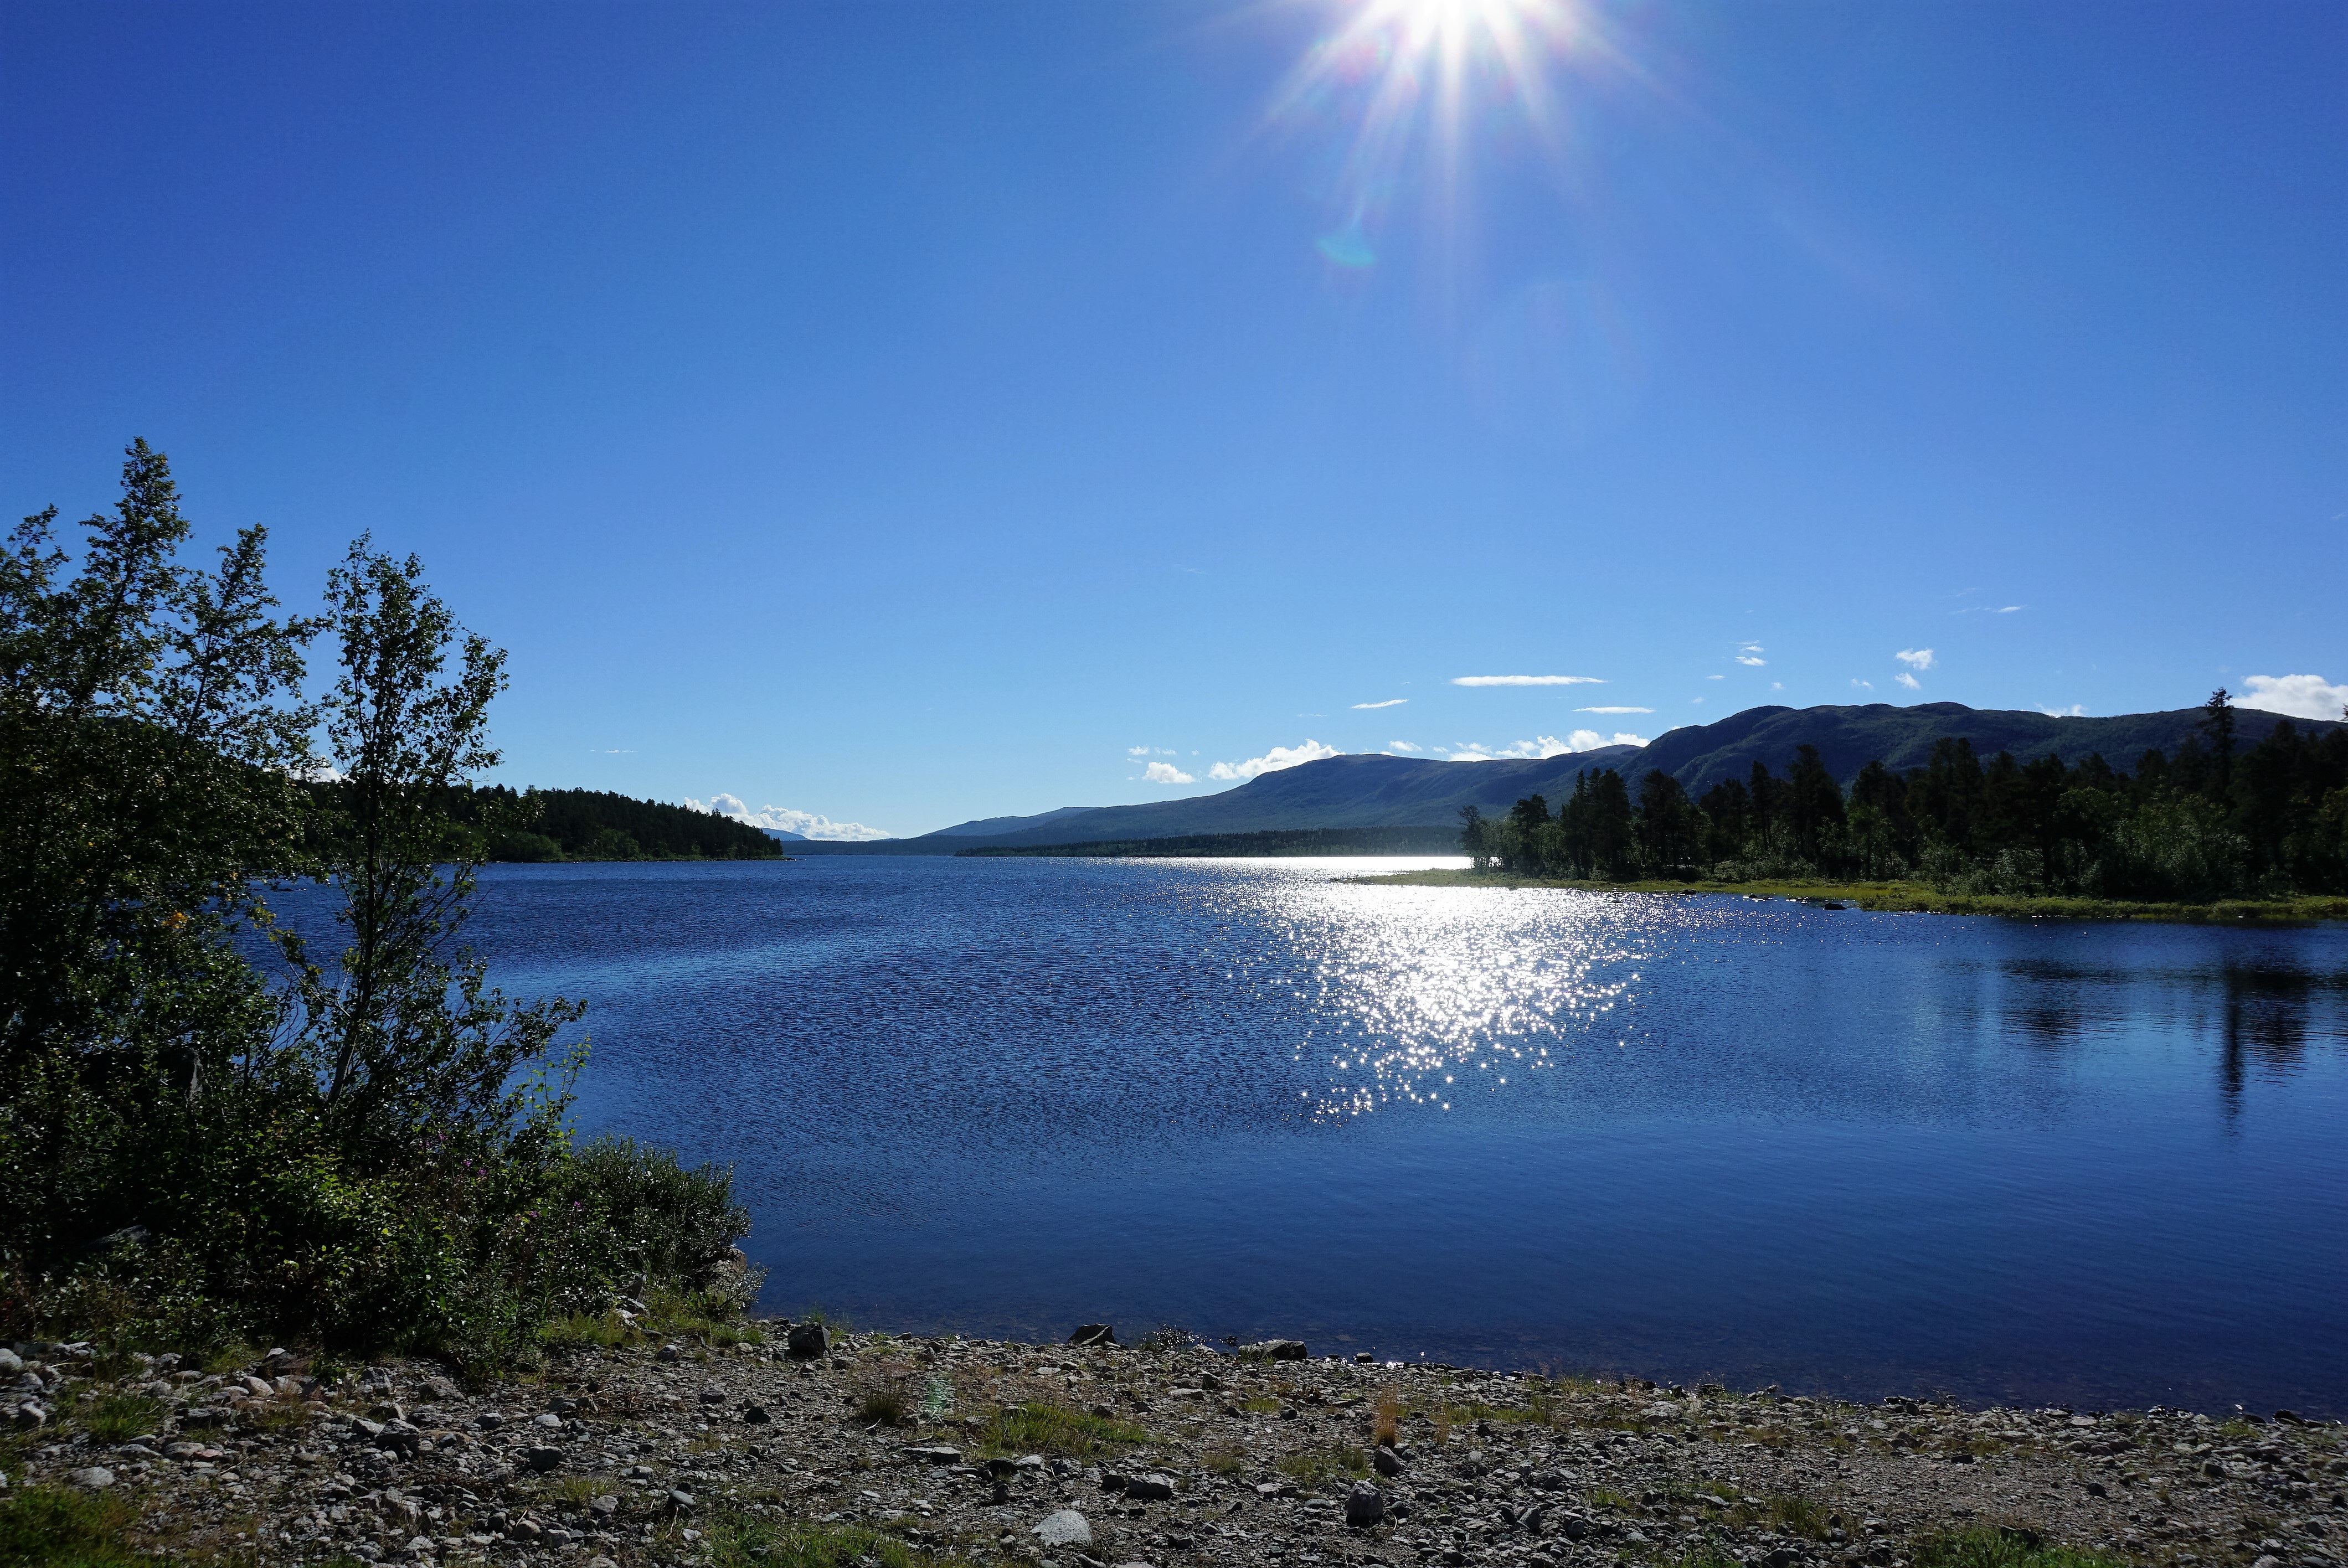
landscape, sea, tree, water, nature, wilderness, mountain, cloud, sky, sunlight, morning, lake, dusk, reflection, reservoir, national park, body of water, sweden, loch, crater lake, laponia